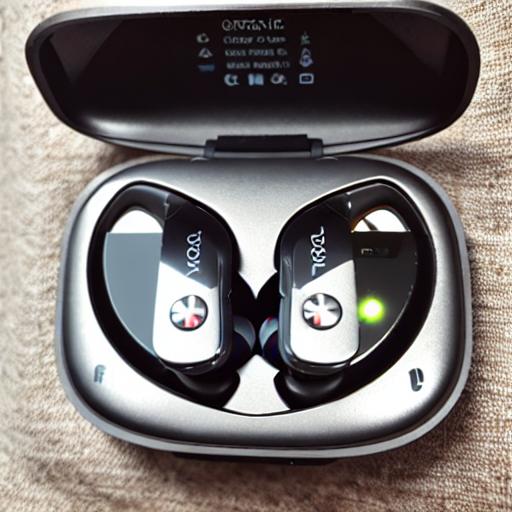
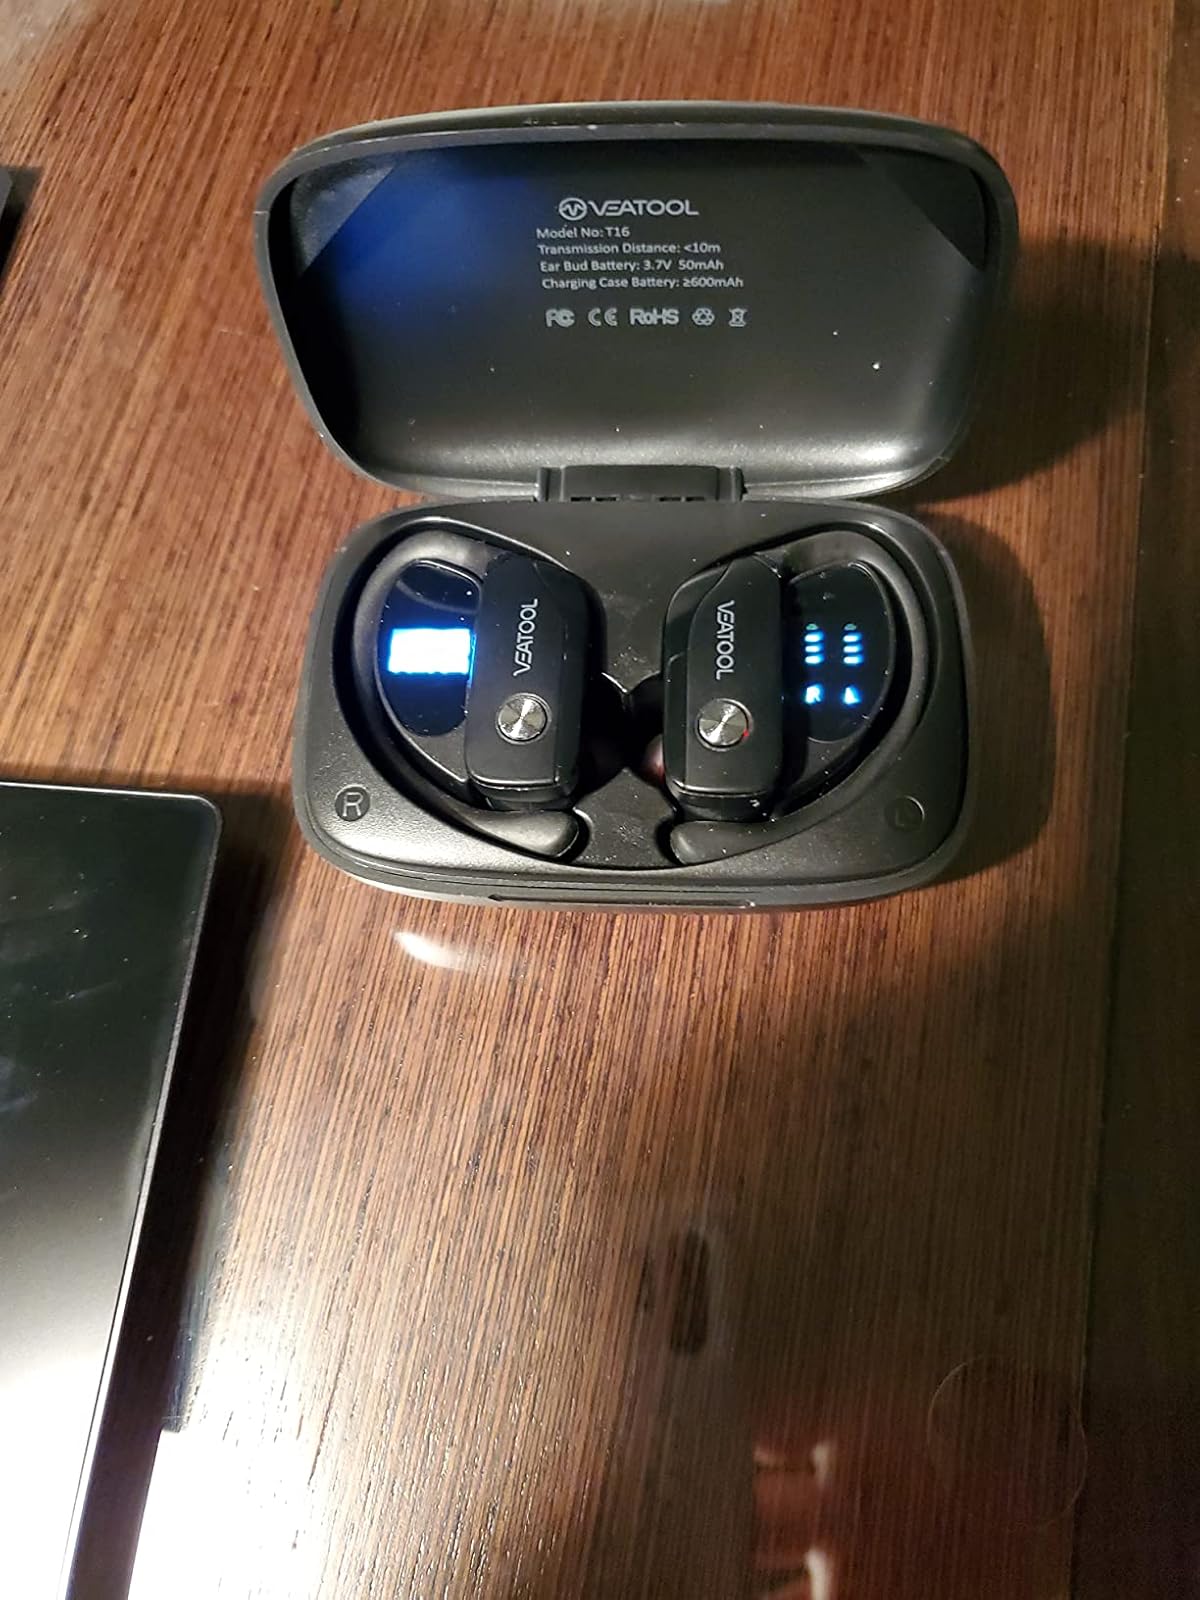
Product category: earbuds
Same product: no